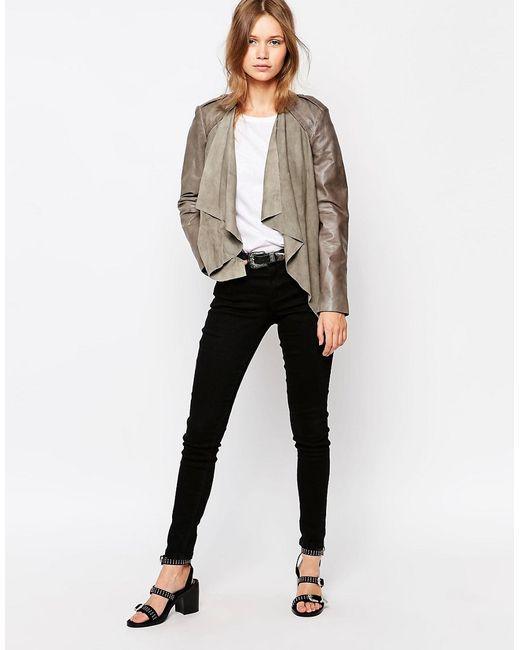
Mote Damen leichte, weiche Wildlederimitat-Drapierjacke mit Reißverschluss